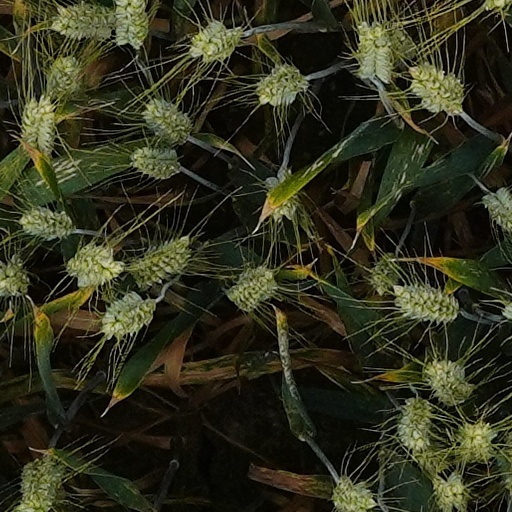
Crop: wheat